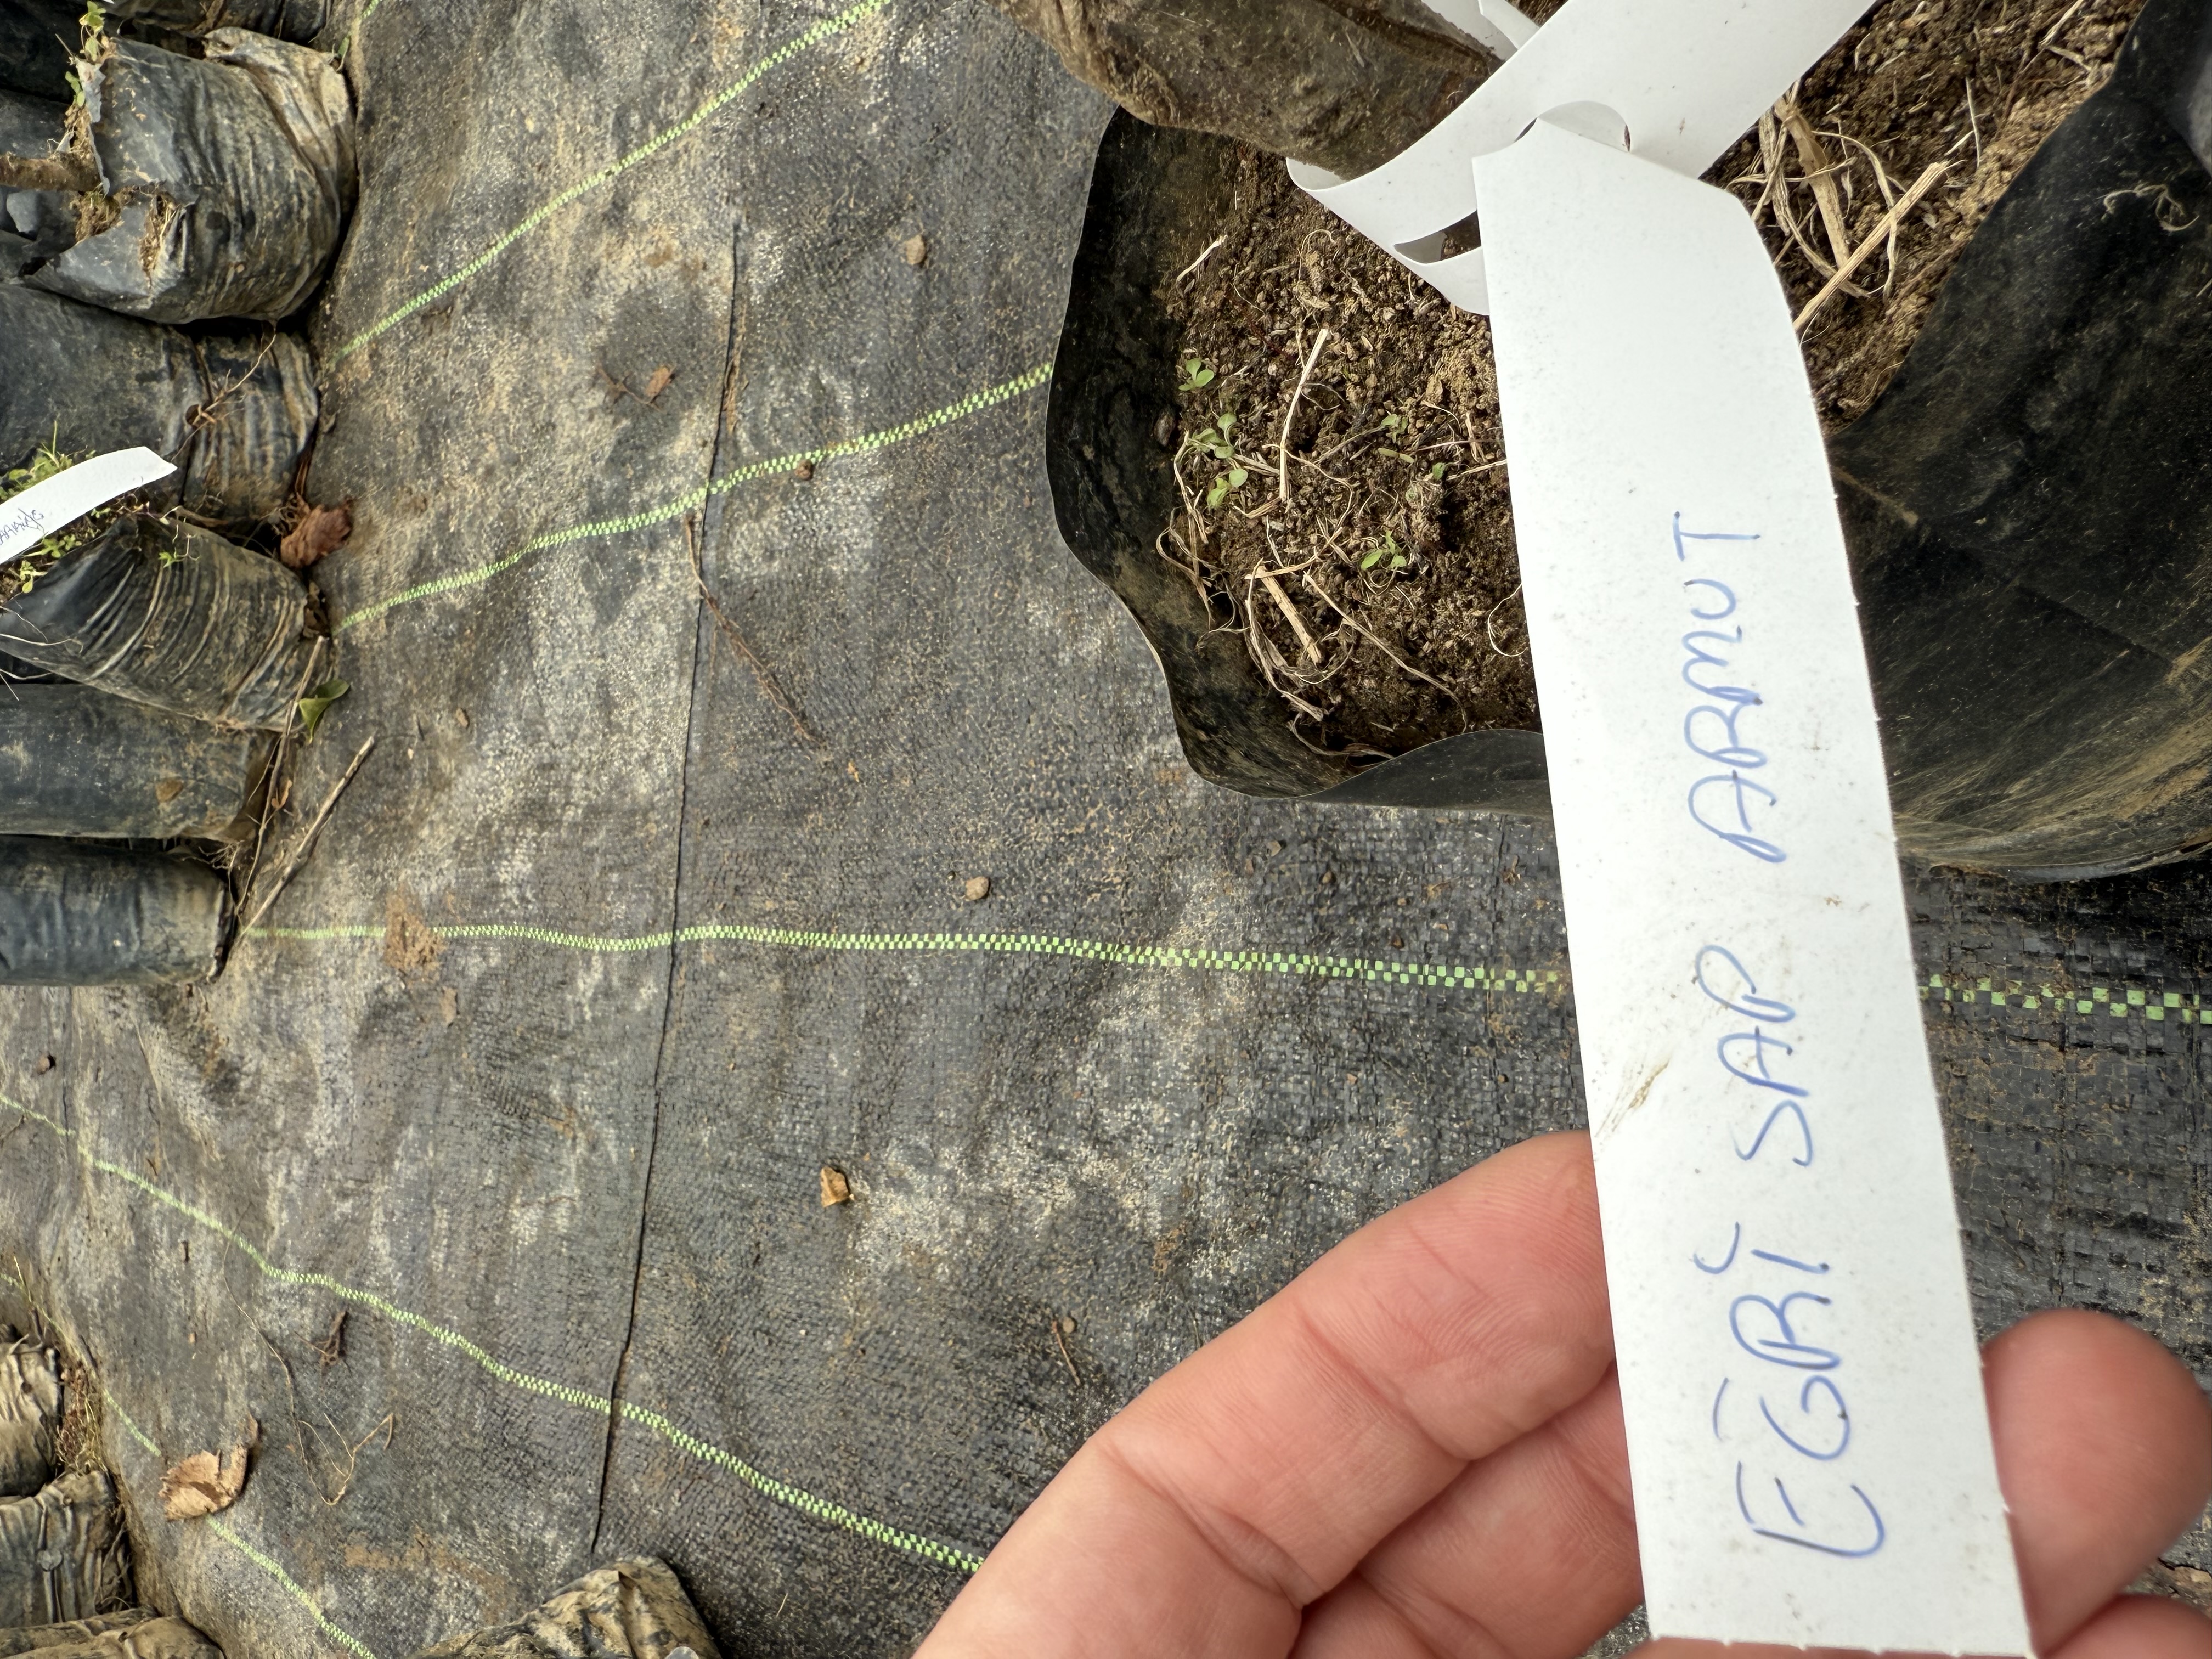
Variety: Egrisap Pear